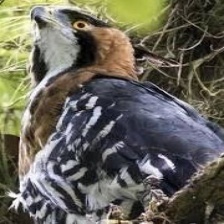
Species: ORNATE HAWK EAGLE
Scientific name: SPIZAETUS ORNATUS